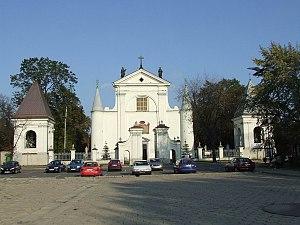
Węgrów est une ville située à l'est de la Pologne et compte une population de 12 606 habitants.